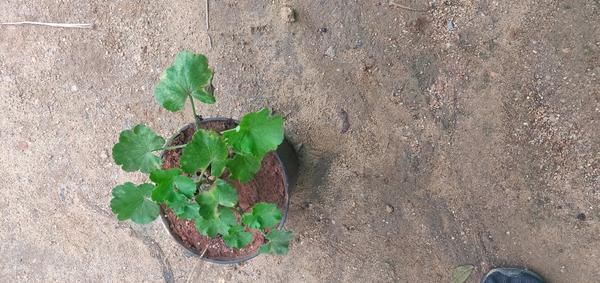
Plant: Geranium